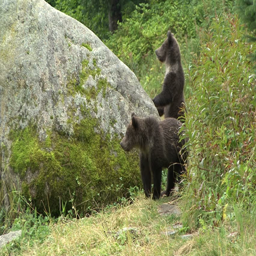
cubs look around a large boulder